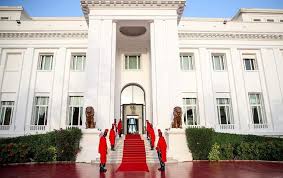
Nataal bii ma jot dee, Palais lay nuru waaye Palais bi nag am na ay garde corps yoo xam ne ñi ngi koy gardé, ba noppi mu am ñaari gaynde yoo xam ni ñoo ko séq. Palais bi nag paleb Senegaal lay nuru, ba noppi mu am ay xob yu wert ba noppi Palais bi bâtiment bi daa weex tàll.